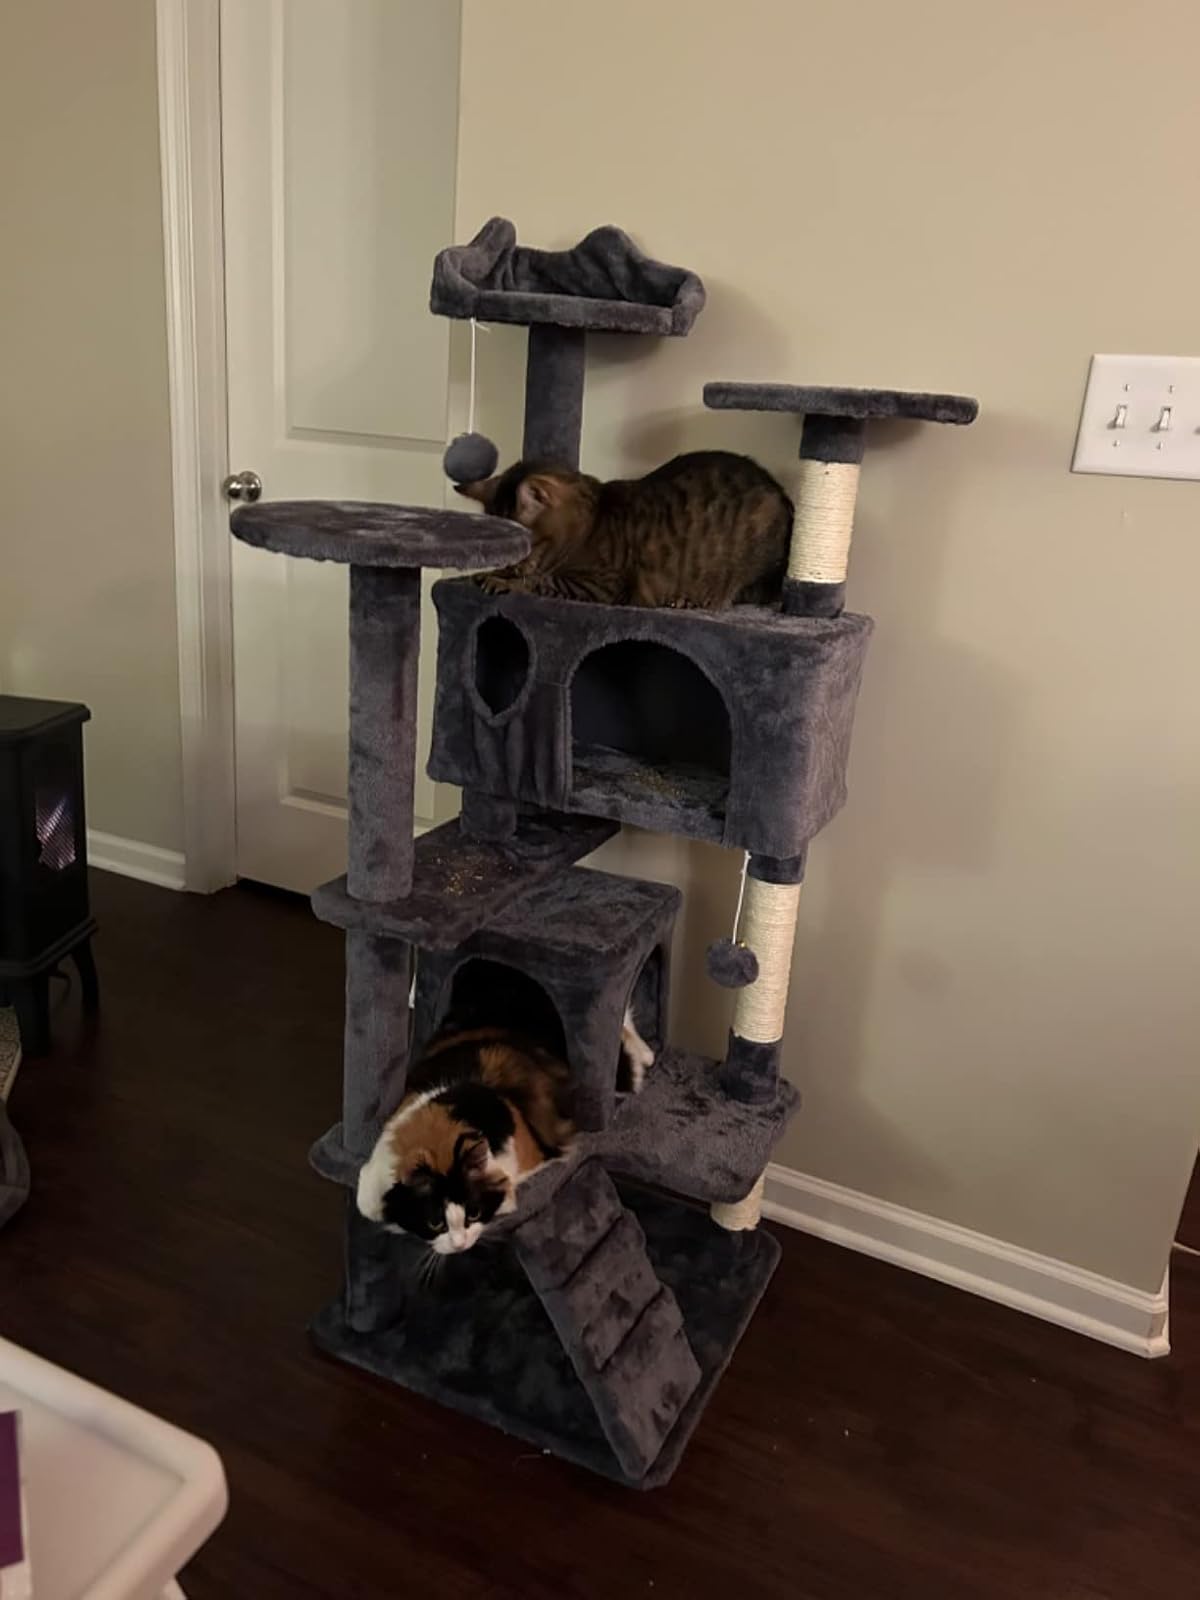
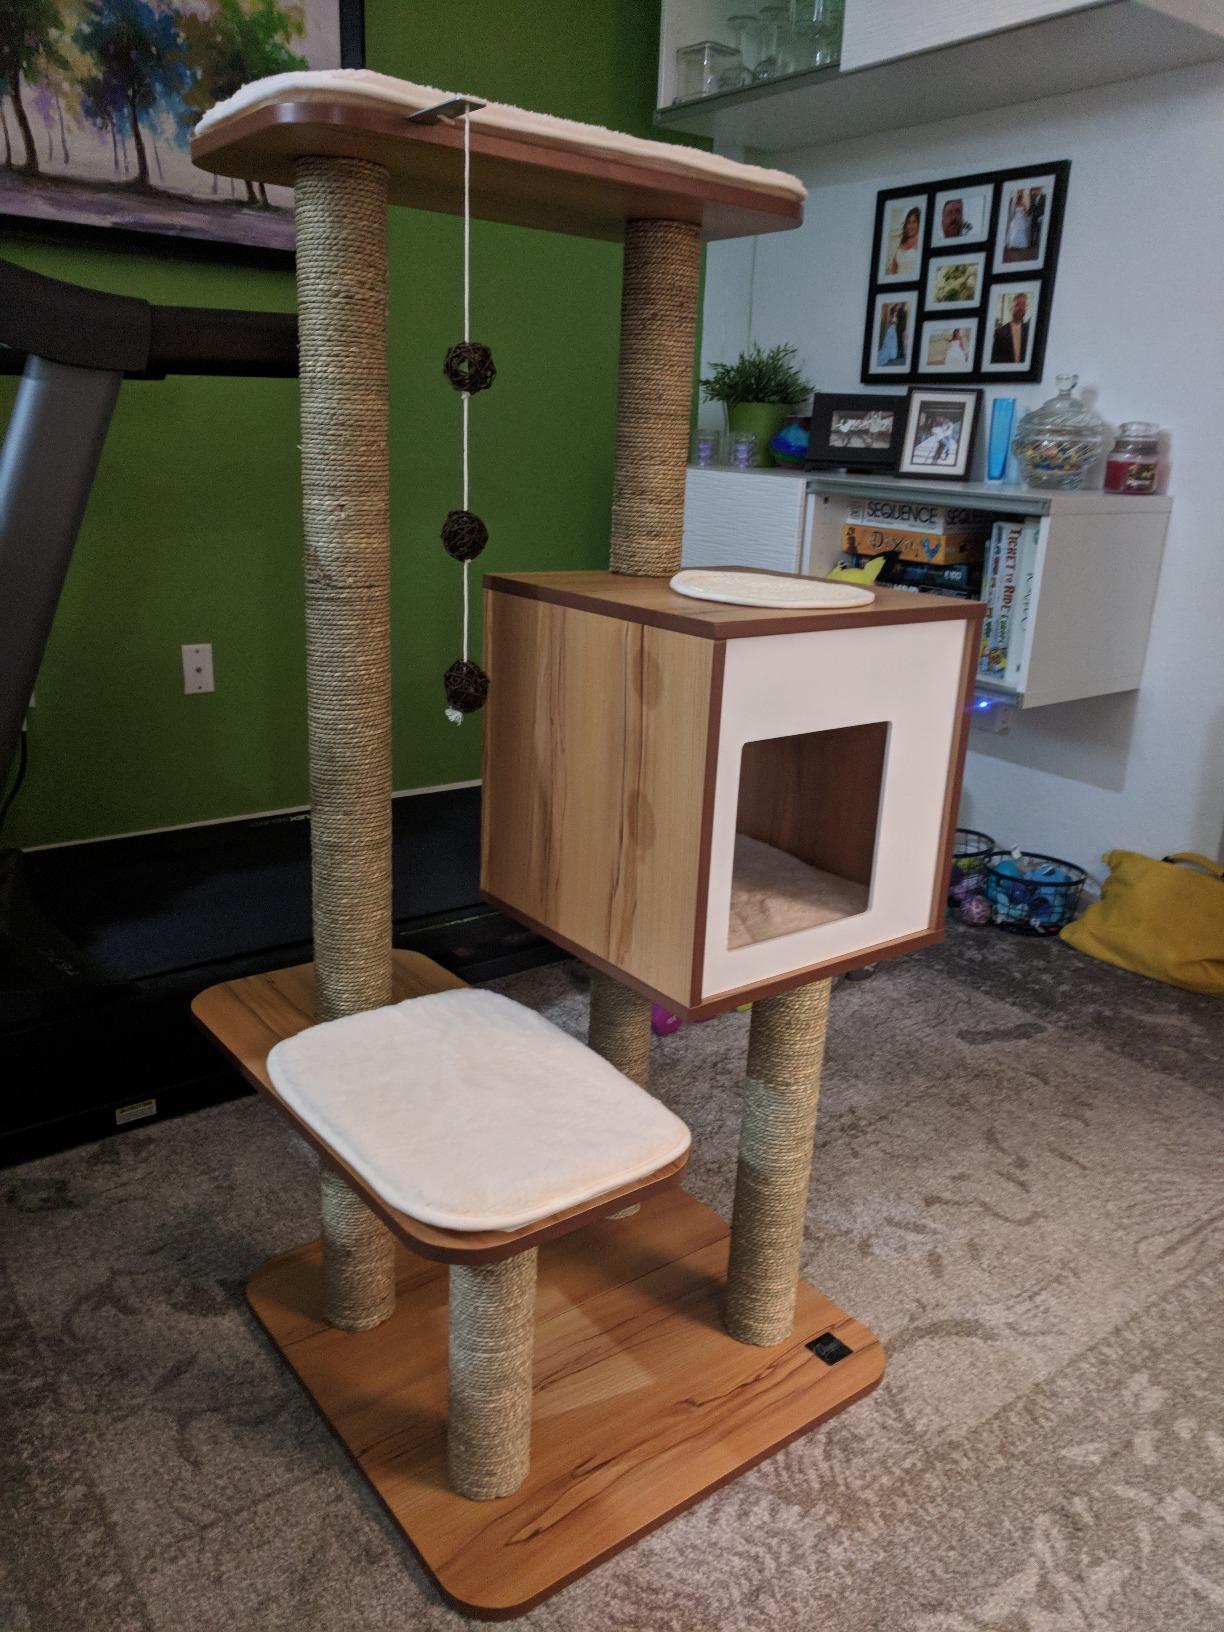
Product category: items_cat tree
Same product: no